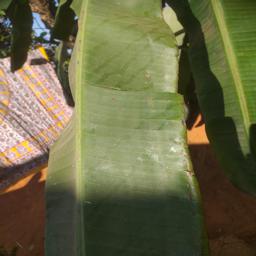
Label: MALBHOG LEAF